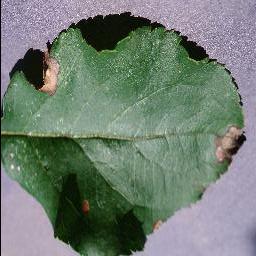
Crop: apple
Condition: black_rot